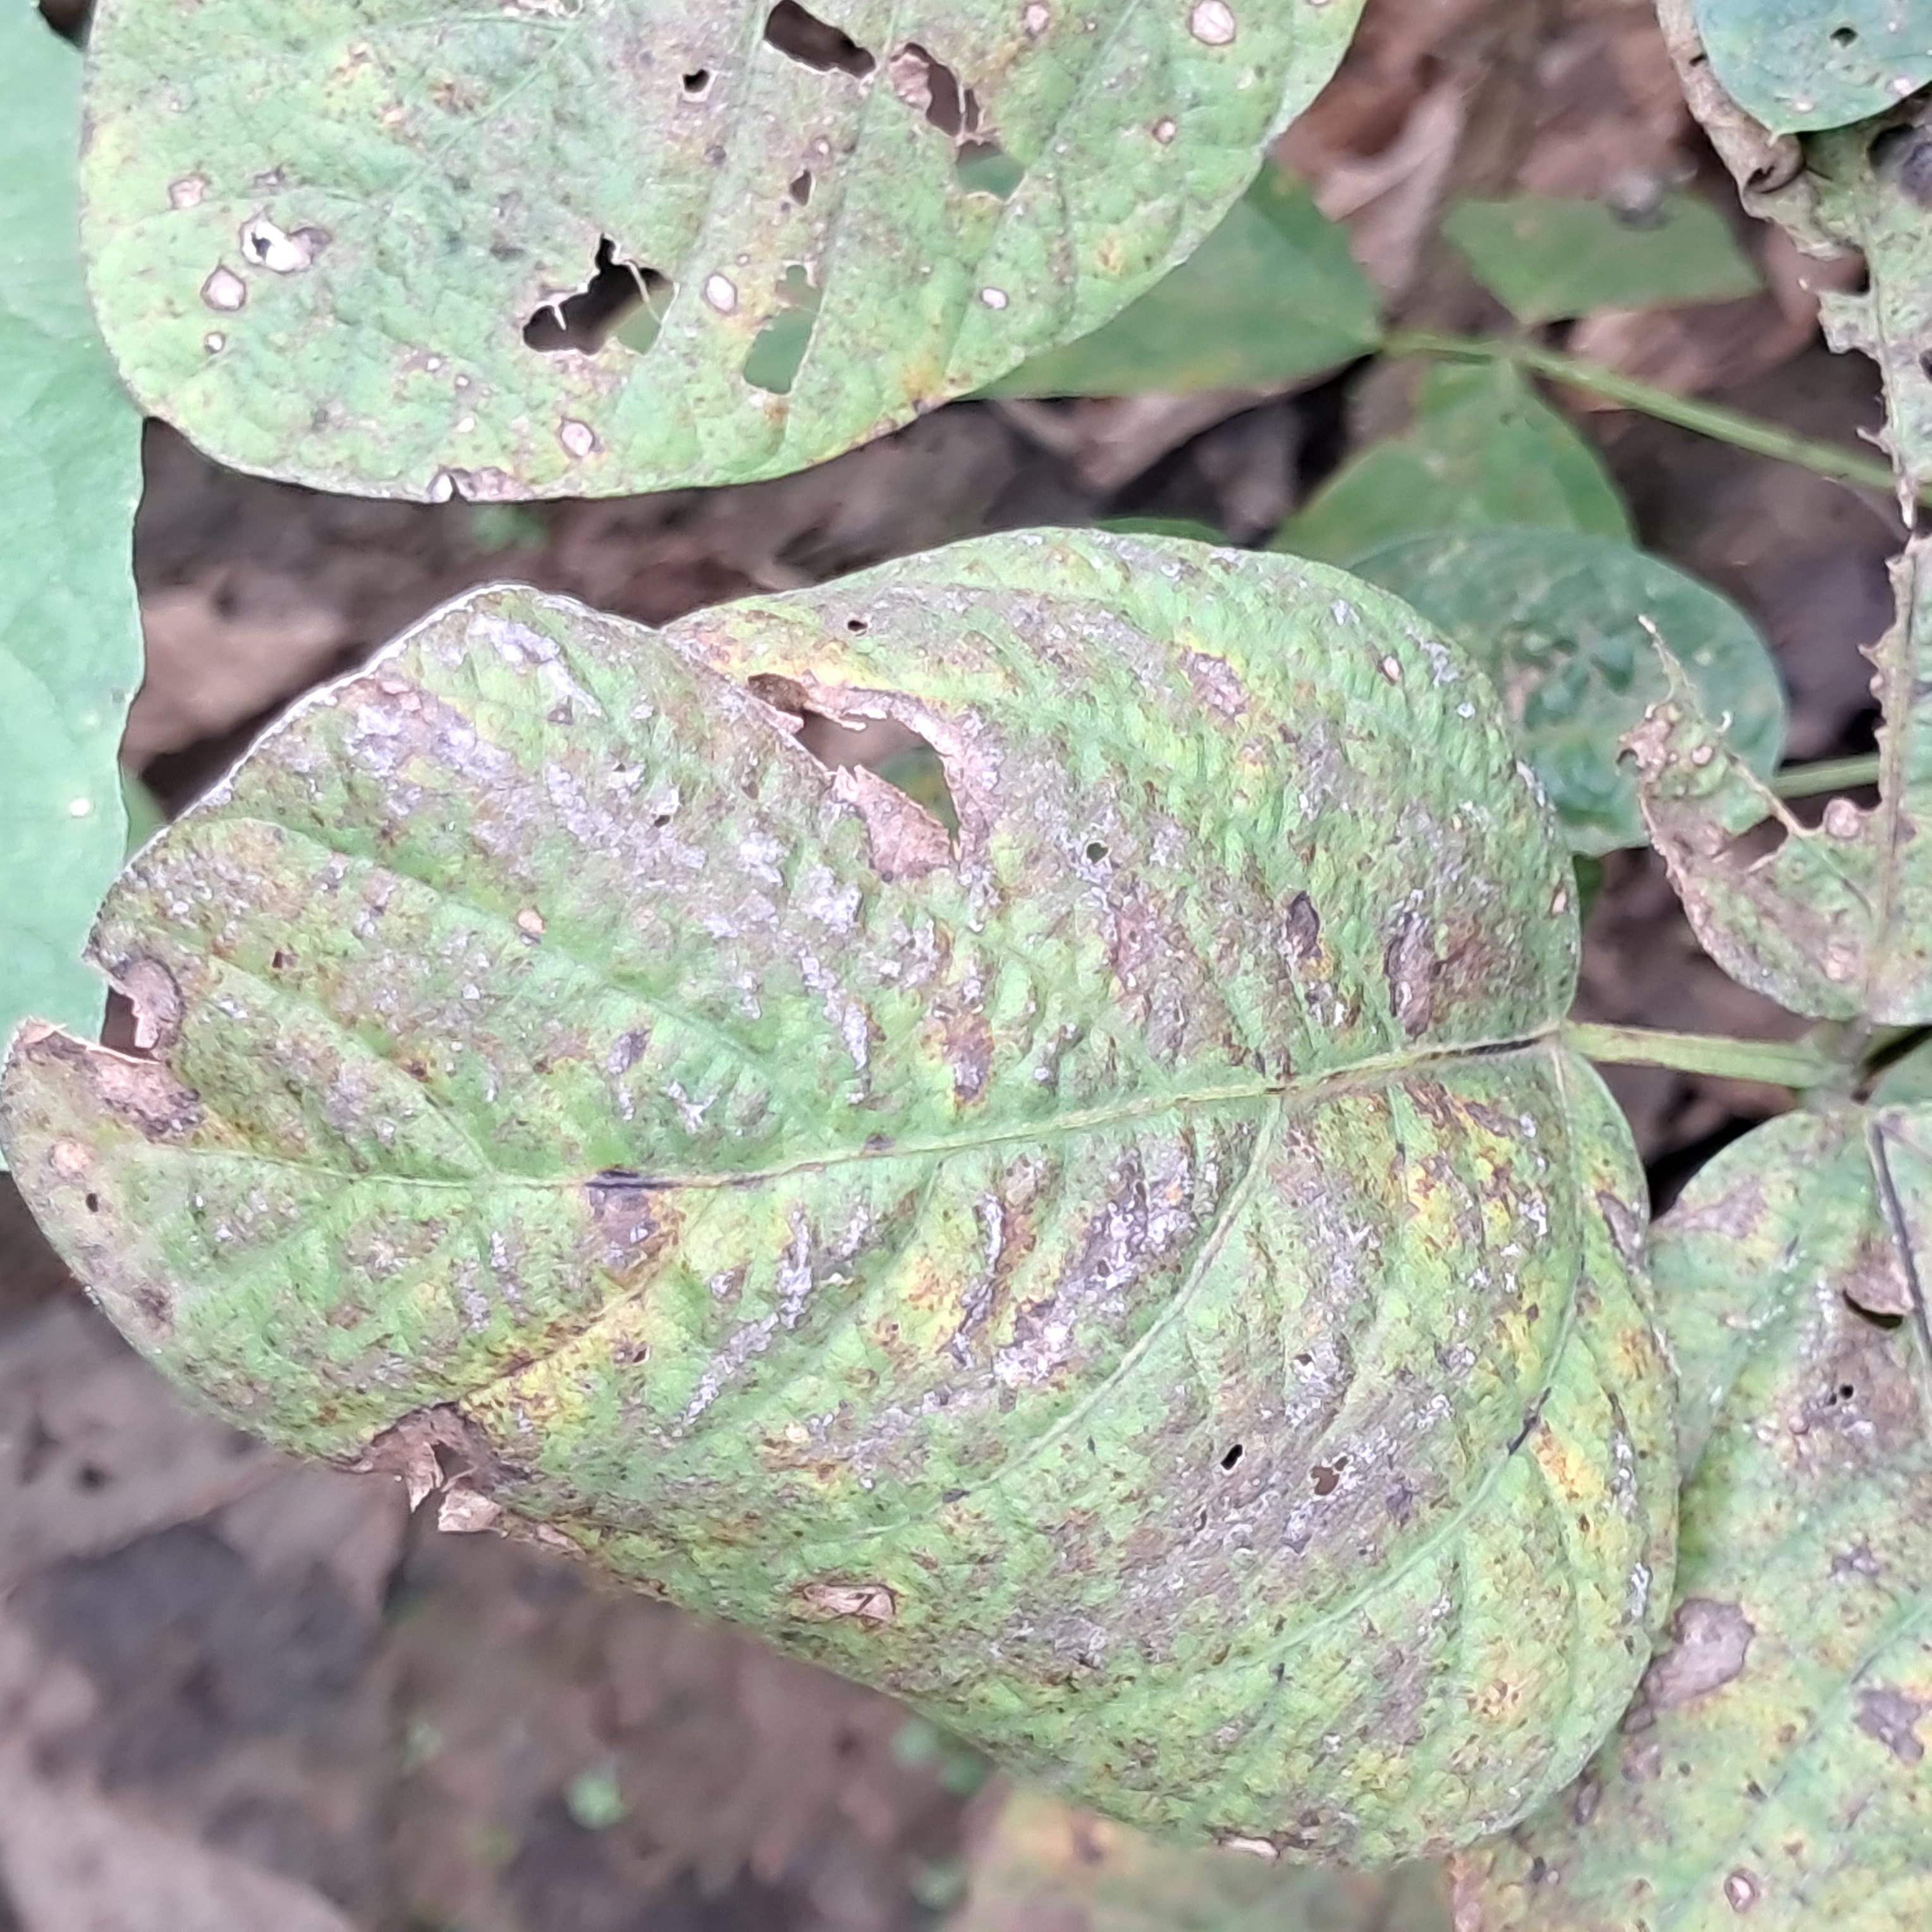
Label: Caterpillar_Semilooper_Pest